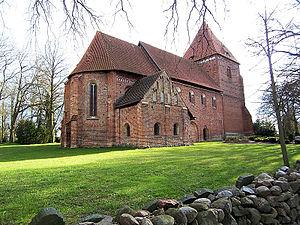
Lübow est une municipalité allemande du land de Mecklembourg-Poméranie-Occidentale et l'arrondissement du Mecklembourg-du-Nord-Ouest. En 2012, elle comptait 1 523 hab.